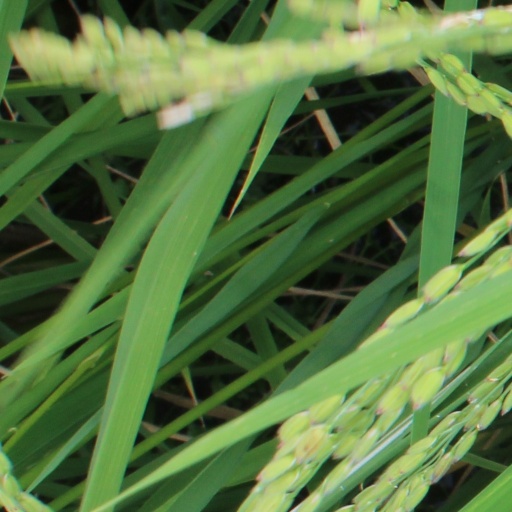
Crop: rice